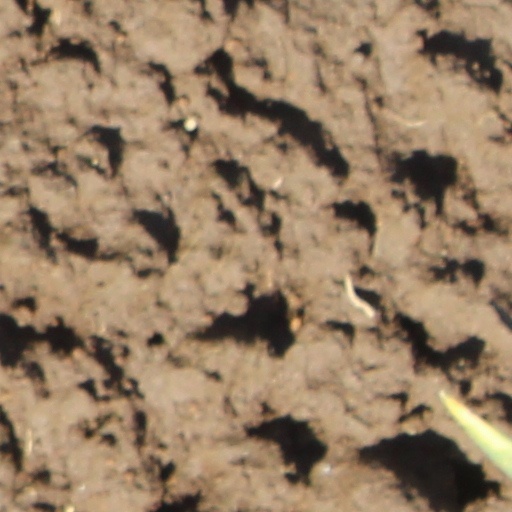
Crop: wheat